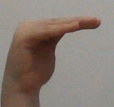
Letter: haa